Margaret of York

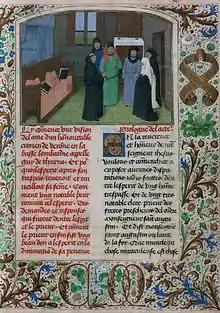
Illustrated page from "Vision d'ame" by Simon Marmion- a companion book to "The Visions of Tondal", Getty Museum

By April 1471, Edward was back in England: Margaret followed events carefully, requesting meticulous details of events in England, and was pleased to note the reconciliation between her brothers George and Edward. She also provided her mother-in-law, Isabella, with information on the progress of Edward's campaign to regain the throne: it was she, for example, who replied to Isabella's questions over alleged disrespectful treatment of the Earl of Warwick, by explaining that Edward had "heard that nobody in the city believed that Warwick and his brother were dead, so he [Edward] had their bodies brought to St Paul's where they were laid out and uncovered from the chest upwards in the sight of everybody." Edward IV was successfully restored; Edward of Westminster, the son and heir of Henry VI, had died in battle, and Henry VI, who had been briefly restored, died or was murdered in his cell in the Tower of London two weeks later. The two deaths brought to an end the direct line of the House of Lancaster.